Alfonso V of Aragon

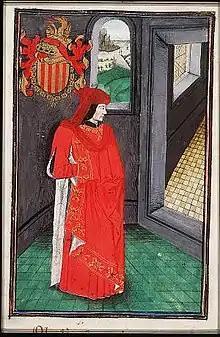
Alfonso as a Knight of the Golden FleeceMiniature from the Southern Netherlands, 1473

Alfonso the Magnanimous (Alfons el Magnànim in Catalan) (139627 June 1458) was King of Aragon and King of Sicily (as Alfons V) and the ruler of the Crown of Aragon from 1416 and King of Naples (as Alfons I) from 1442 until his death. He was involved with struggles to the throne of the Kingdom of Naples with Louis III of Anjou, Joanna II of Naples and their supporters, but ultimately failed and lost Naples in 1424. He recaptured it in 1442 and was crowned king of Naples. He had good relations with his vassal, Stjepan Kosača, and his ally, Skanderbeg, providing assistance in their struggles in the Balkans. He led diplomatic contacts with the Ethiopian Empire and was a prominent political figure of the early Renaissance, being a supporter of literature as well as commissioning several constructions for the Castel Nuovo.